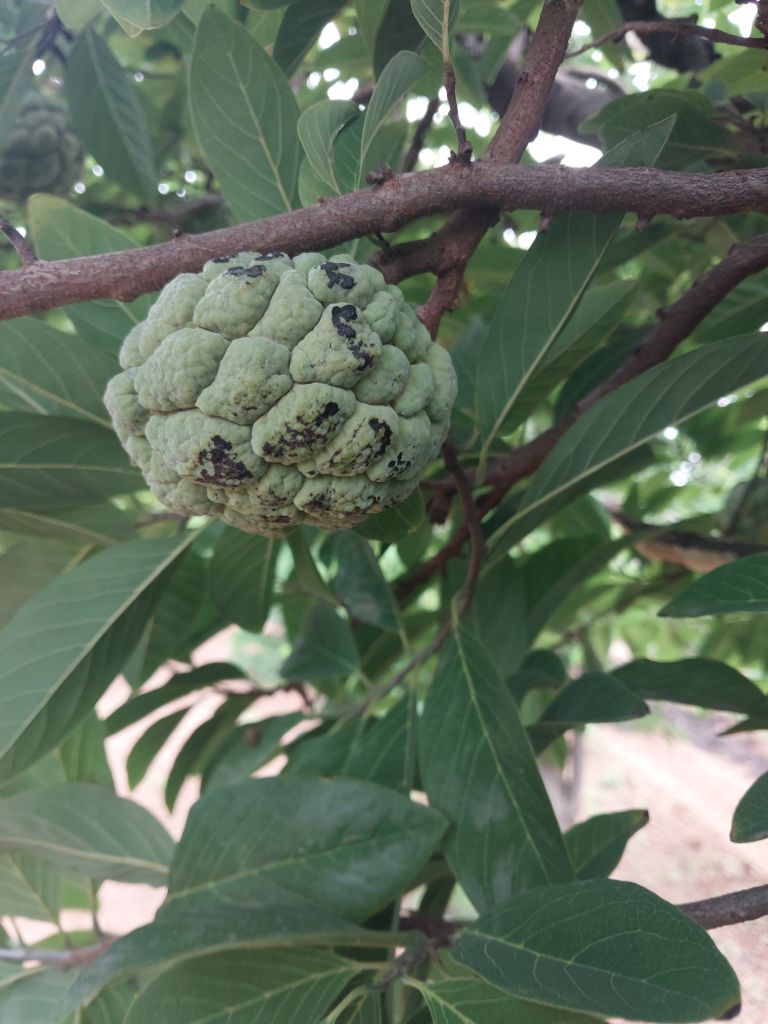
Disease label: Blank Canker